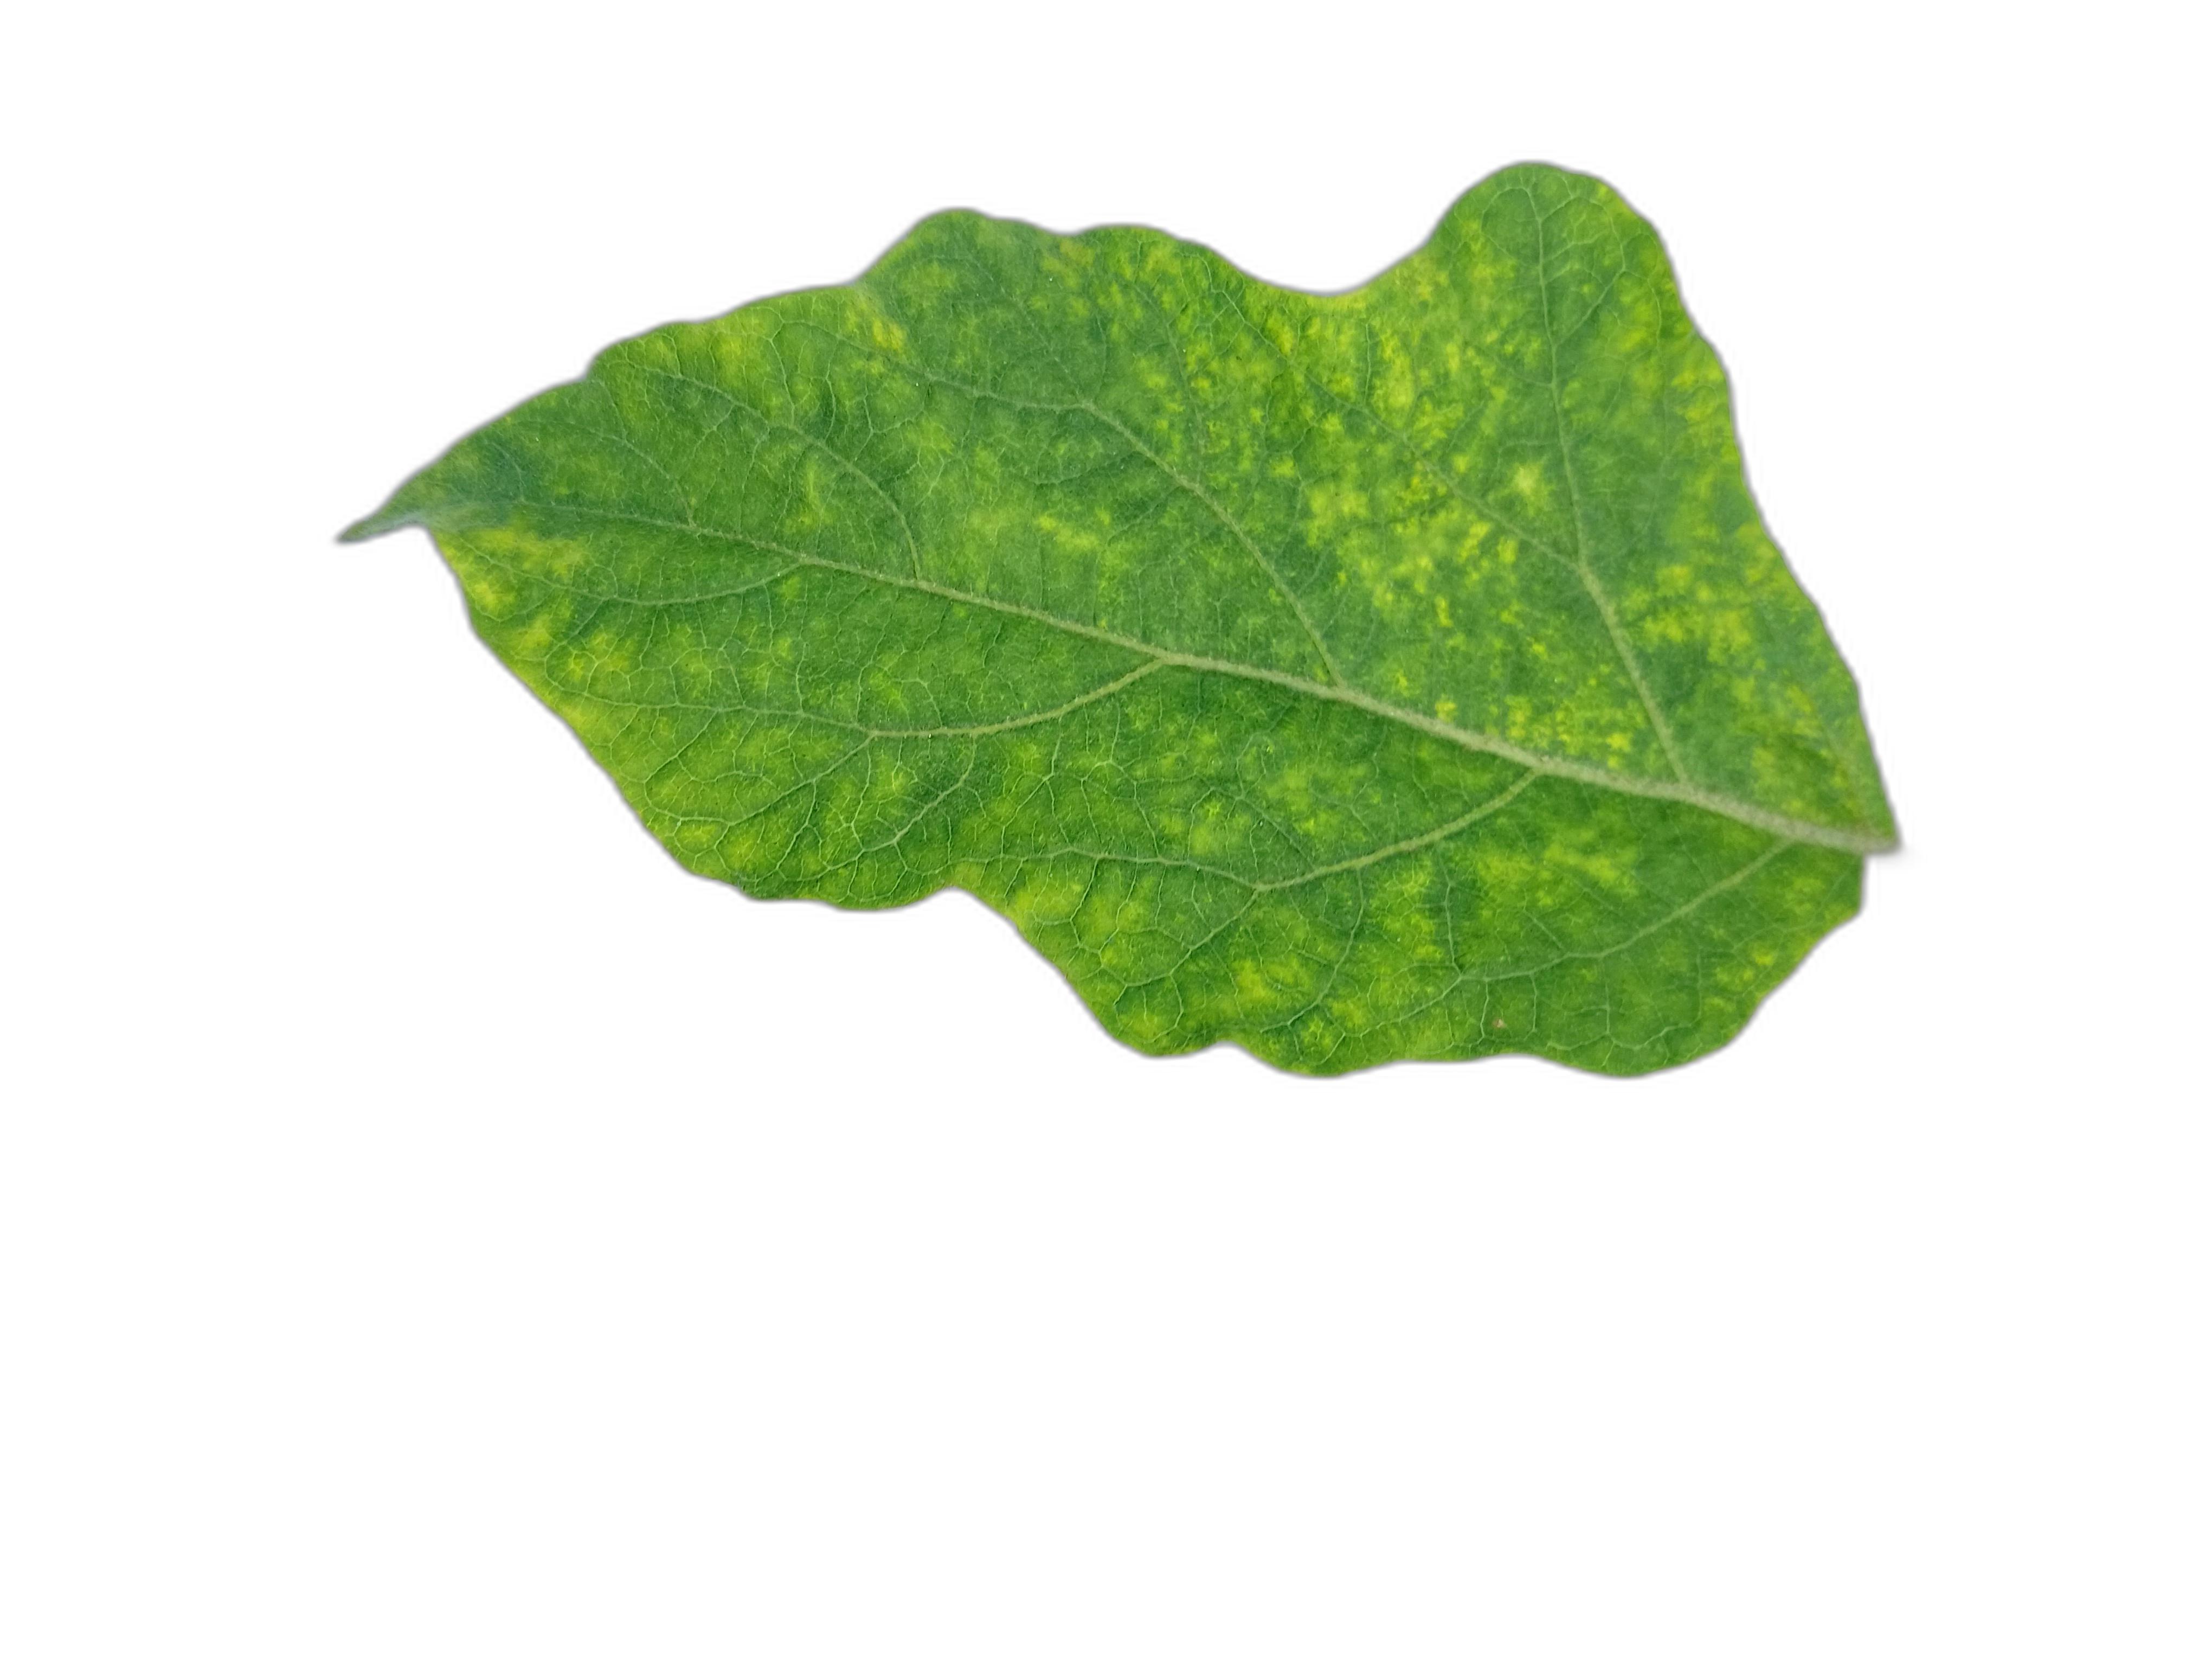
Label: Mosaic Virus Disease